Psychedelic trance

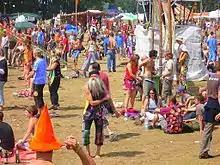
VooV Experience 2005 – one of the longest-existing psytrance open-air events

The first hippies who arrived in (Goa), India (a former Portuguese colony) in the mid-1960s were drawn there for many reasons, including the beaches, the low cost of living, the friendly locals, the Indian religious and spiritual practices and the readily available Indian cannabis, which, until the mid-1970s, was legal. During the 1970s, the first Goa DJs were generally playing psychedelic rock bands such as the Grateful Dead, Pink Floyd and The Doors. In 1979, the beginnings of electronic dance music could occasionally be heard in Goa in the form of tracks by artists such as Kraftwerk, but it was not until 1983 that DJs Laurent and Fred Disko, closely followed by Goa Gil, began switching the Goa style over to electro-industrial/EBM which was now flooding out of Europe from artists such as Front 242 and Nitzer Ebb as well as Eurobeat.